2008 World Science Festival

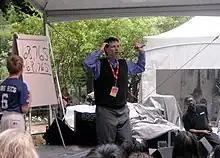
"Mathemagician" Arthur T. Benjamin squaring a five-digit number in his head at the WSF Street Fair

The WSF Street Fair took place in and around Washington Square Park, on the New York University campus, on Saturday, May 30, 2008. Although it was interrupted by a thunderstorm, the street fair was attended by 100,000 people, according to estimates from the New York Police Department.